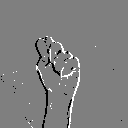
ASL letter: t